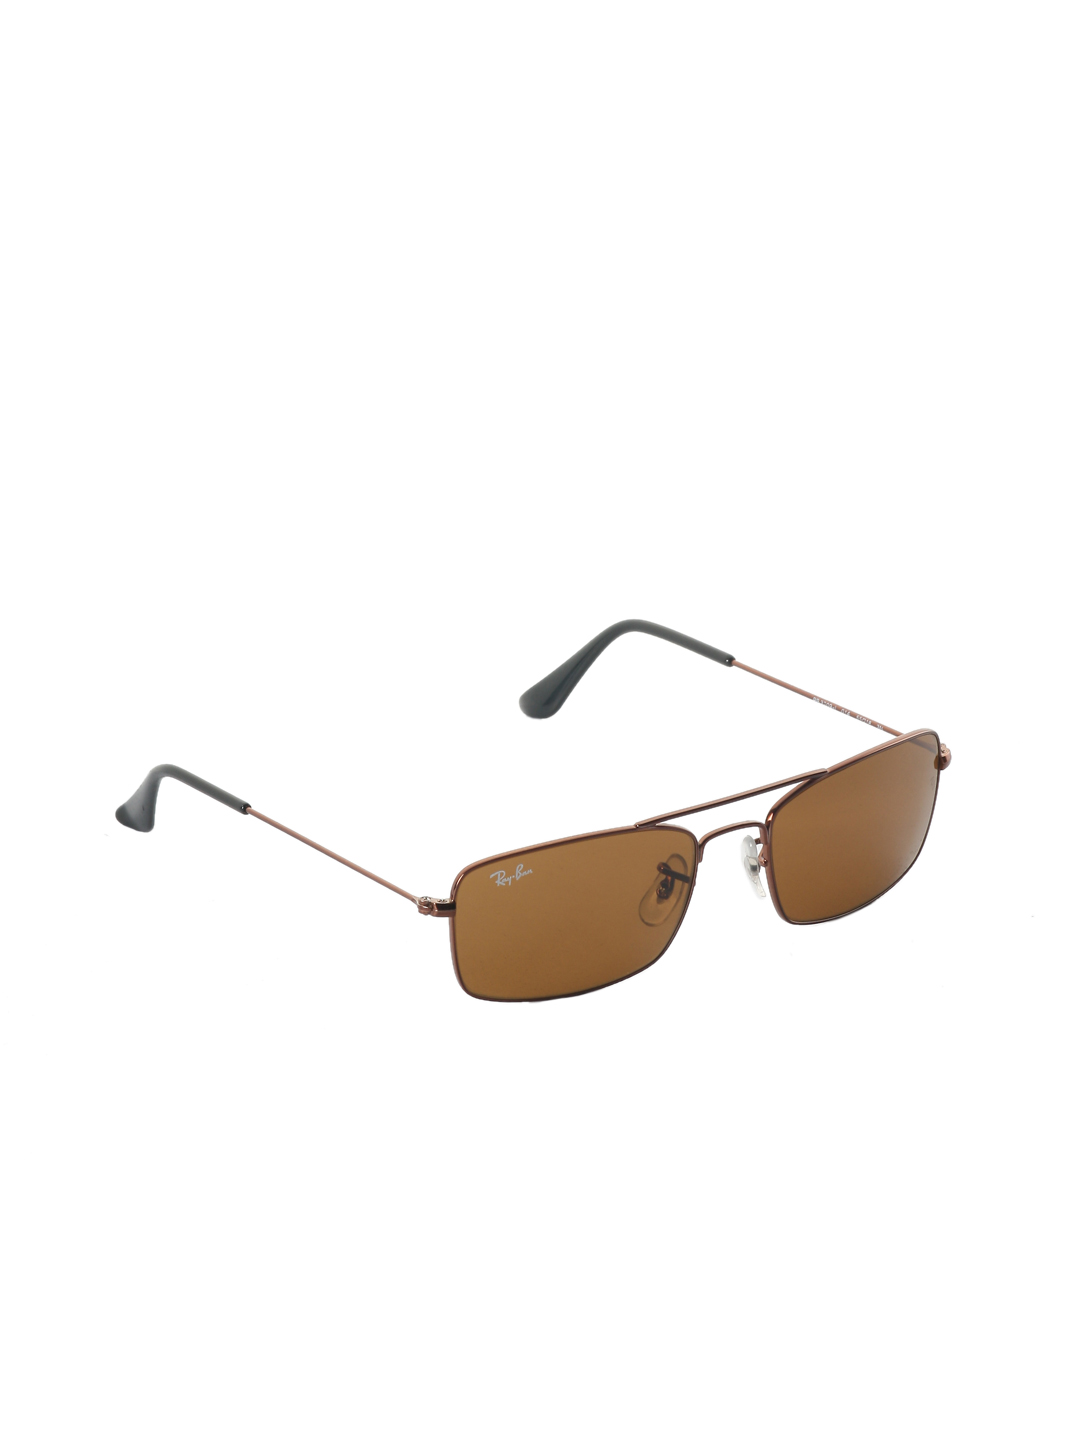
Ray-Ban Men High Street Copper Sunglasses
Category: Accessories / Eyewear / Sunglasses
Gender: Men
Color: Copper
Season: Winter 2016
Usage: Casual